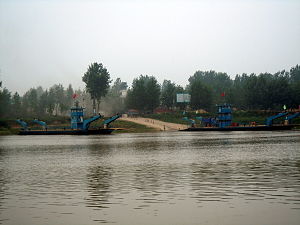
Huai He
Huai River
Huái Hé er en flod i Kina omtrent midt mellem landets to hovedfloder, Den gule flod i nord og Chang Jiang i syd. Huai He har en længde på 1.078 kilometer og afvander et areal på 174.000 kvadratkilometer. Huaifloden og Qinlingbjergene regnes for den geografiske grænse mellem nord- og sydkina. Før i tiden løb den ligesom de to nævnte fra vest til øst og ud i det Østkinesiske Hav. Men nu er flodløbet ændret, hvilket stadig fører til store oversvømmelser.